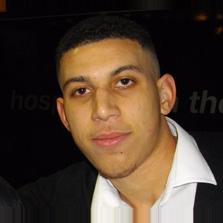
Age: 19